Gary Cooper

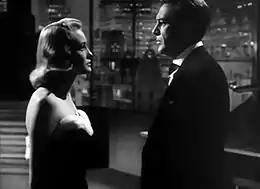
Patricia Neal and Cooper in "The Fountainhead", 1949

Cooper was formally introduced to his future wife, 20-year-old New York debutante Veronica Balfe, on Easter Sunday 1933 at a party given by her uncle, art director Cedric Gibbons. Called "Rocky" by her family and friends, she grew up on Park Avenue and attended finishing schools. Her stepfather was Wall Street tycoon Paul Shields. Cooper and Rocky were quietly married at her parents' Park Avenue residence on December 15, 1933. According to his friends, the marriage had a positive impact on Cooper, who turned away from past indiscretions and took control of his life. Athletic and a lover of the outdoors, Rocky shared many of Cooper's interests, including riding, skiing, and skeet-shooting. While she organized their social life, her wealth and social connections provided Cooper access to New York high society. Cooper and his wife owned homes in the Los Angeles area in Encino (1933–36), Brentwood (1936–53), and Holmby Hills (1954–61), and owned a vacation home in Aspen, Colorado (1949–53).